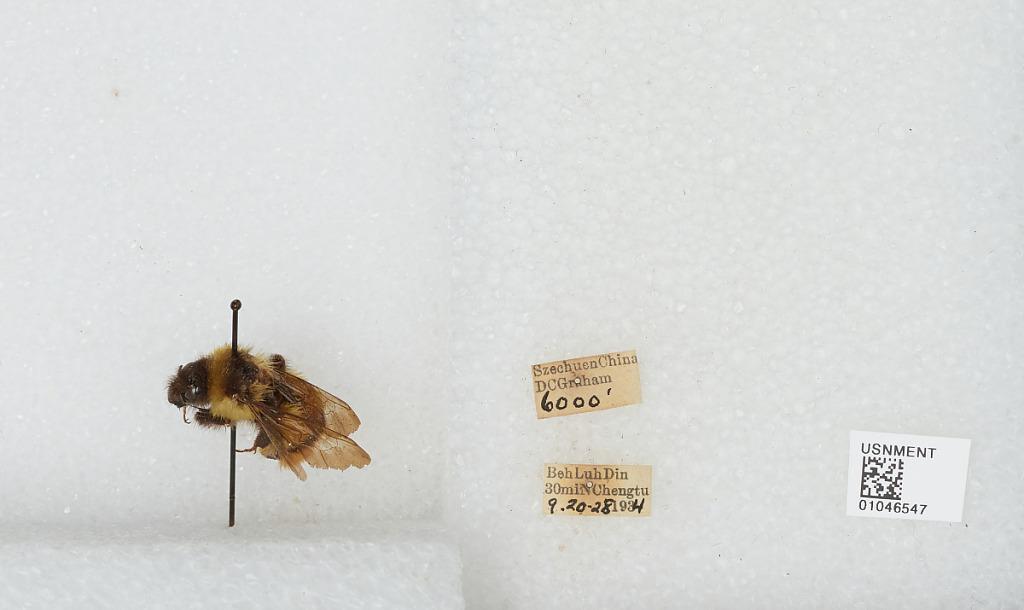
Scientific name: Bombus sp.
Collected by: D. Graham
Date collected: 1934-9-20
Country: China
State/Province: Sichuan
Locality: Beh Lu Din 30 miles north of Chengdu